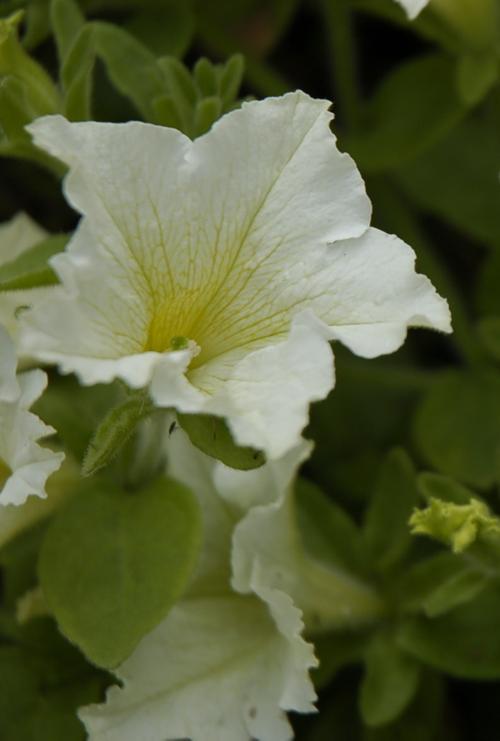
Label: petunia